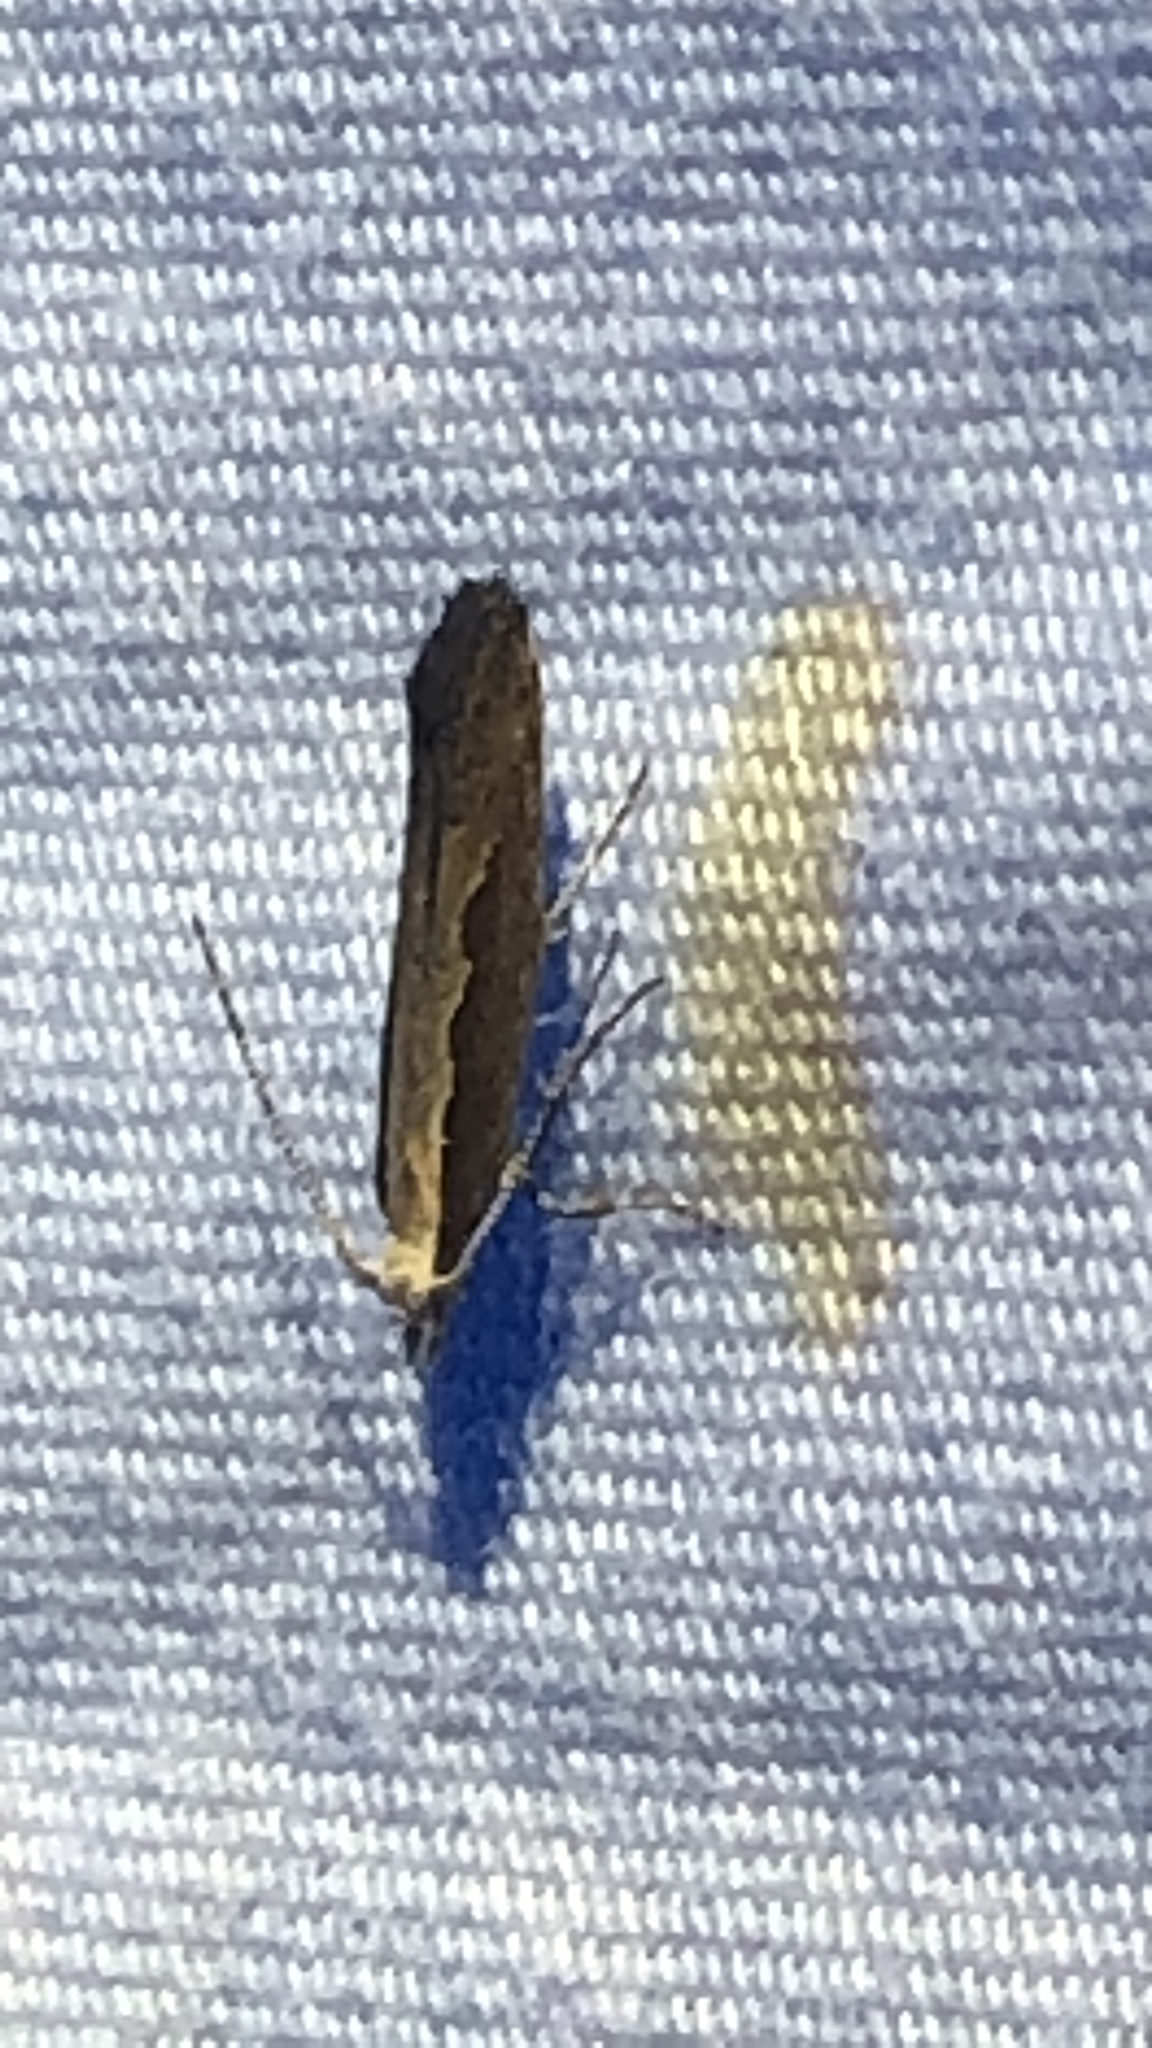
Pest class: diamondback_moth